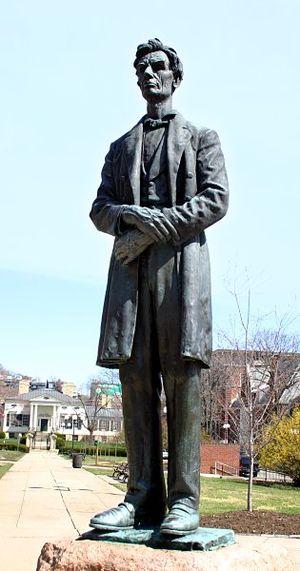
George Grey Barnard est un sculpteur et collectionneur américain.